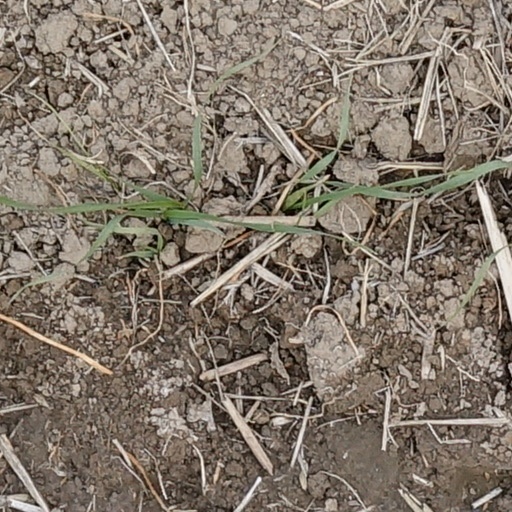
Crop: wheat